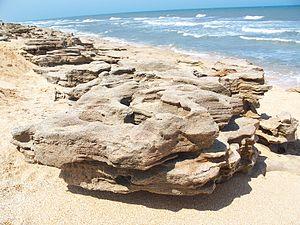
La Coquina est une roche sédimentaire calcaire formée essentiellement de coquilles incomplètement consolidées que l’on trouve sur des côtes de la Floride.